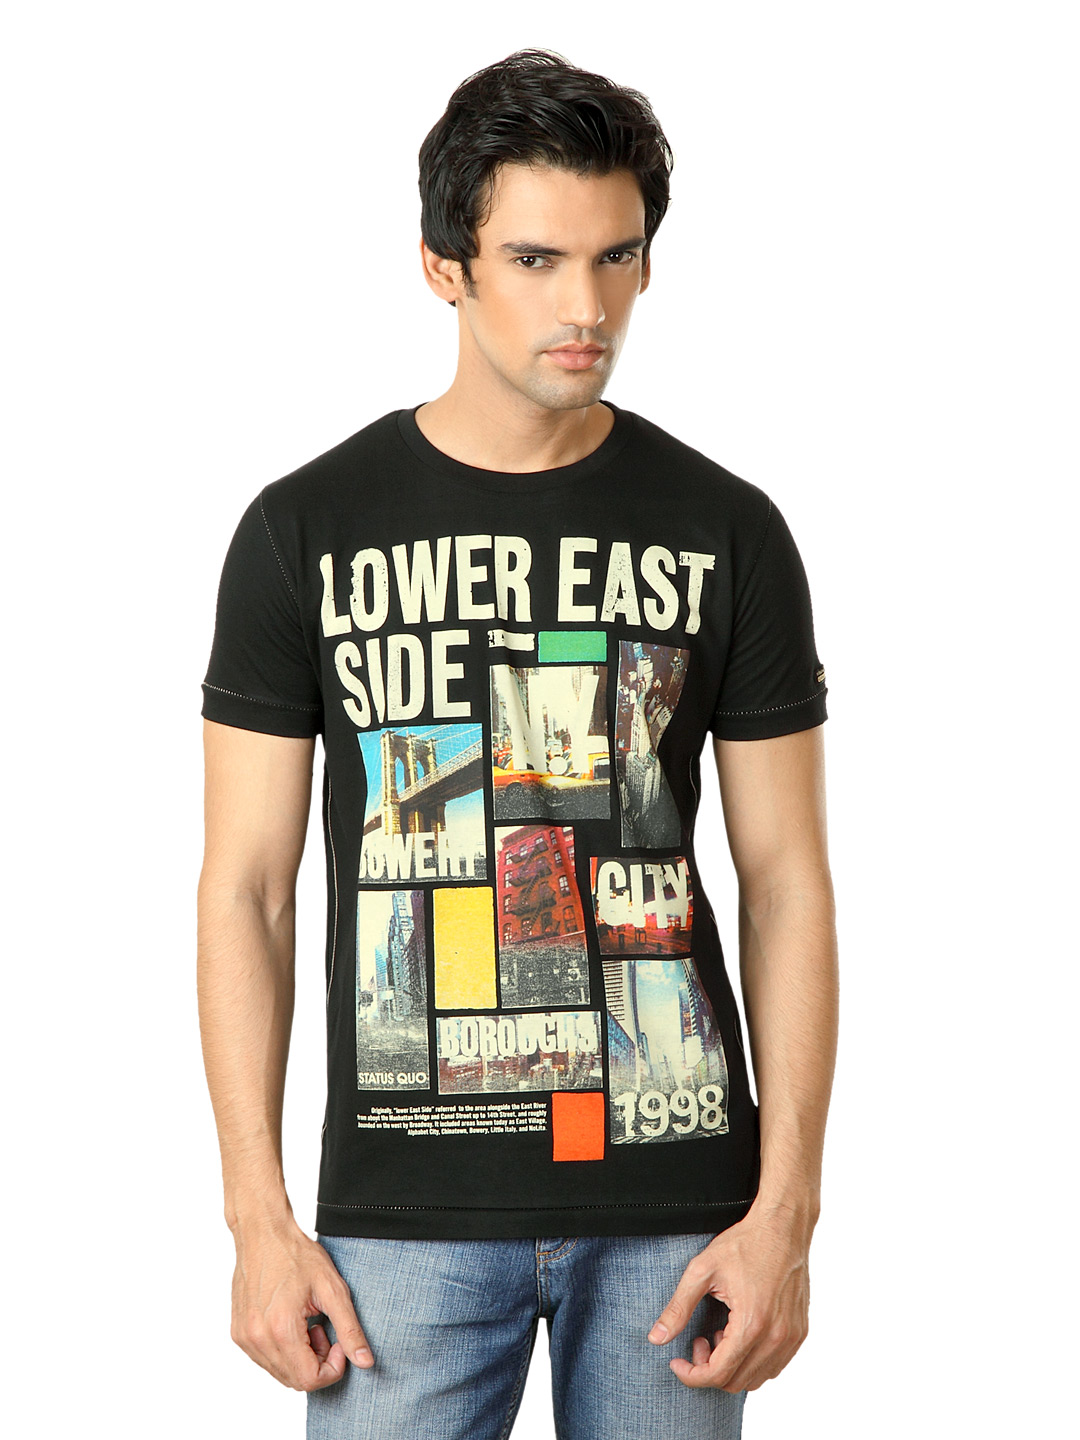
Status Quo Men Black T-shirt
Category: Apparel / Topwear / Tshirts
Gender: Men
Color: Black
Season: Summer 2012
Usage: Casual